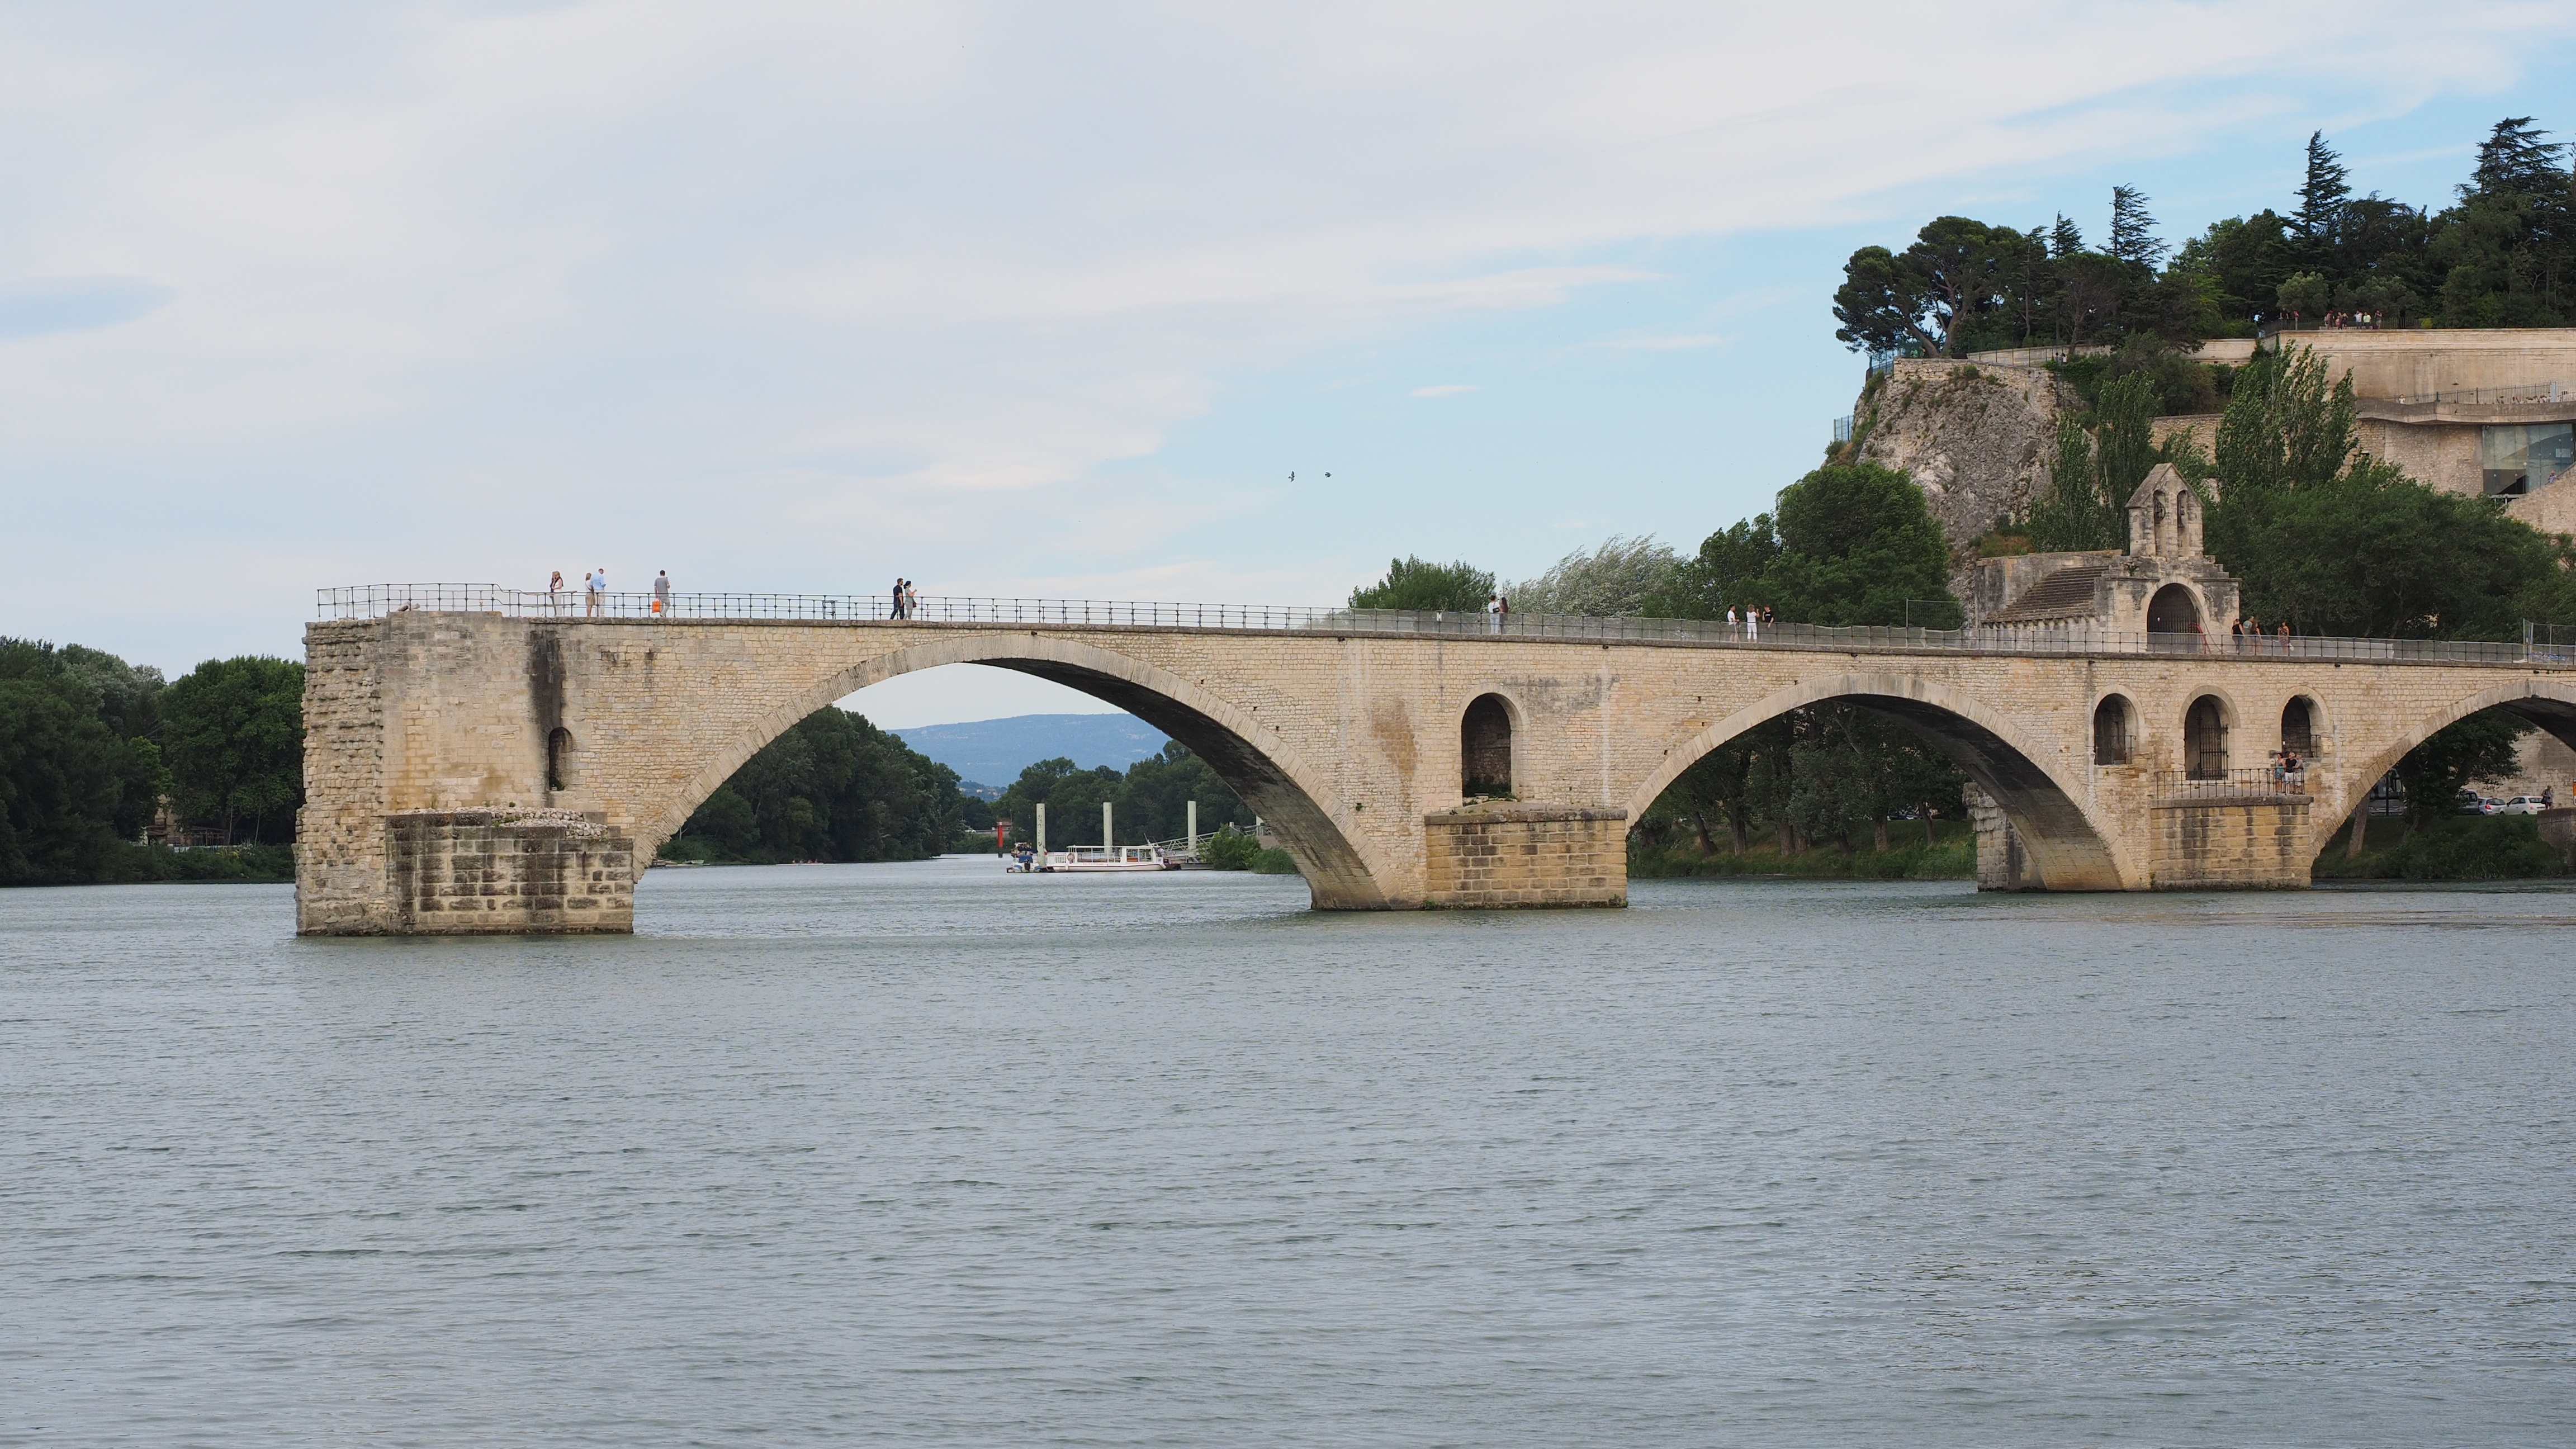
water, architecture, bridge, building, river, canal, reservoir, ruin, waterway, destroyed, places of interest, provence, channel, tourist attraction, waters, avignon, invaded, historic preservation, arch bridge, rhone, collapsed, pont saint b n zet, sur le pont d avignon, bending over ruins, pont d avignon, bridge of avignon, nonbuilding structure